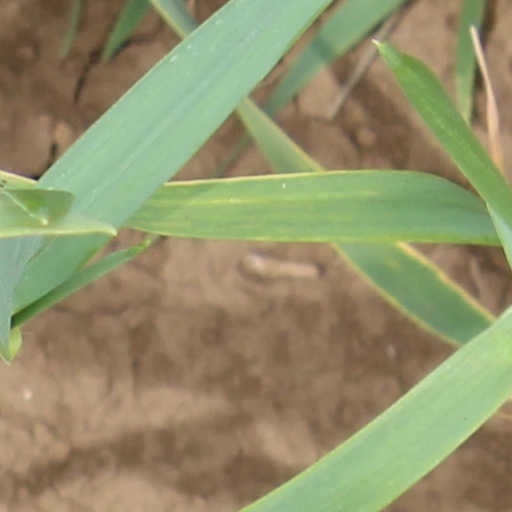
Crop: wheat